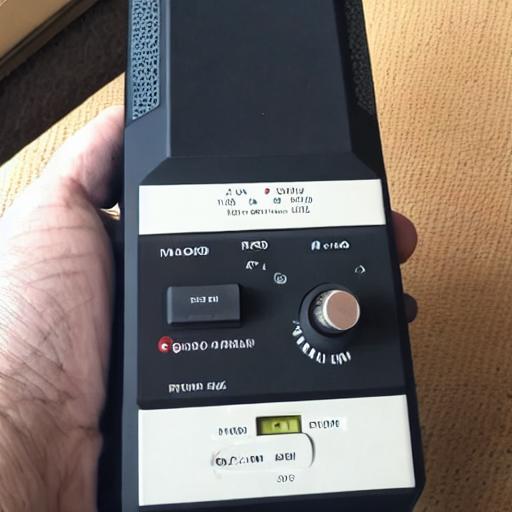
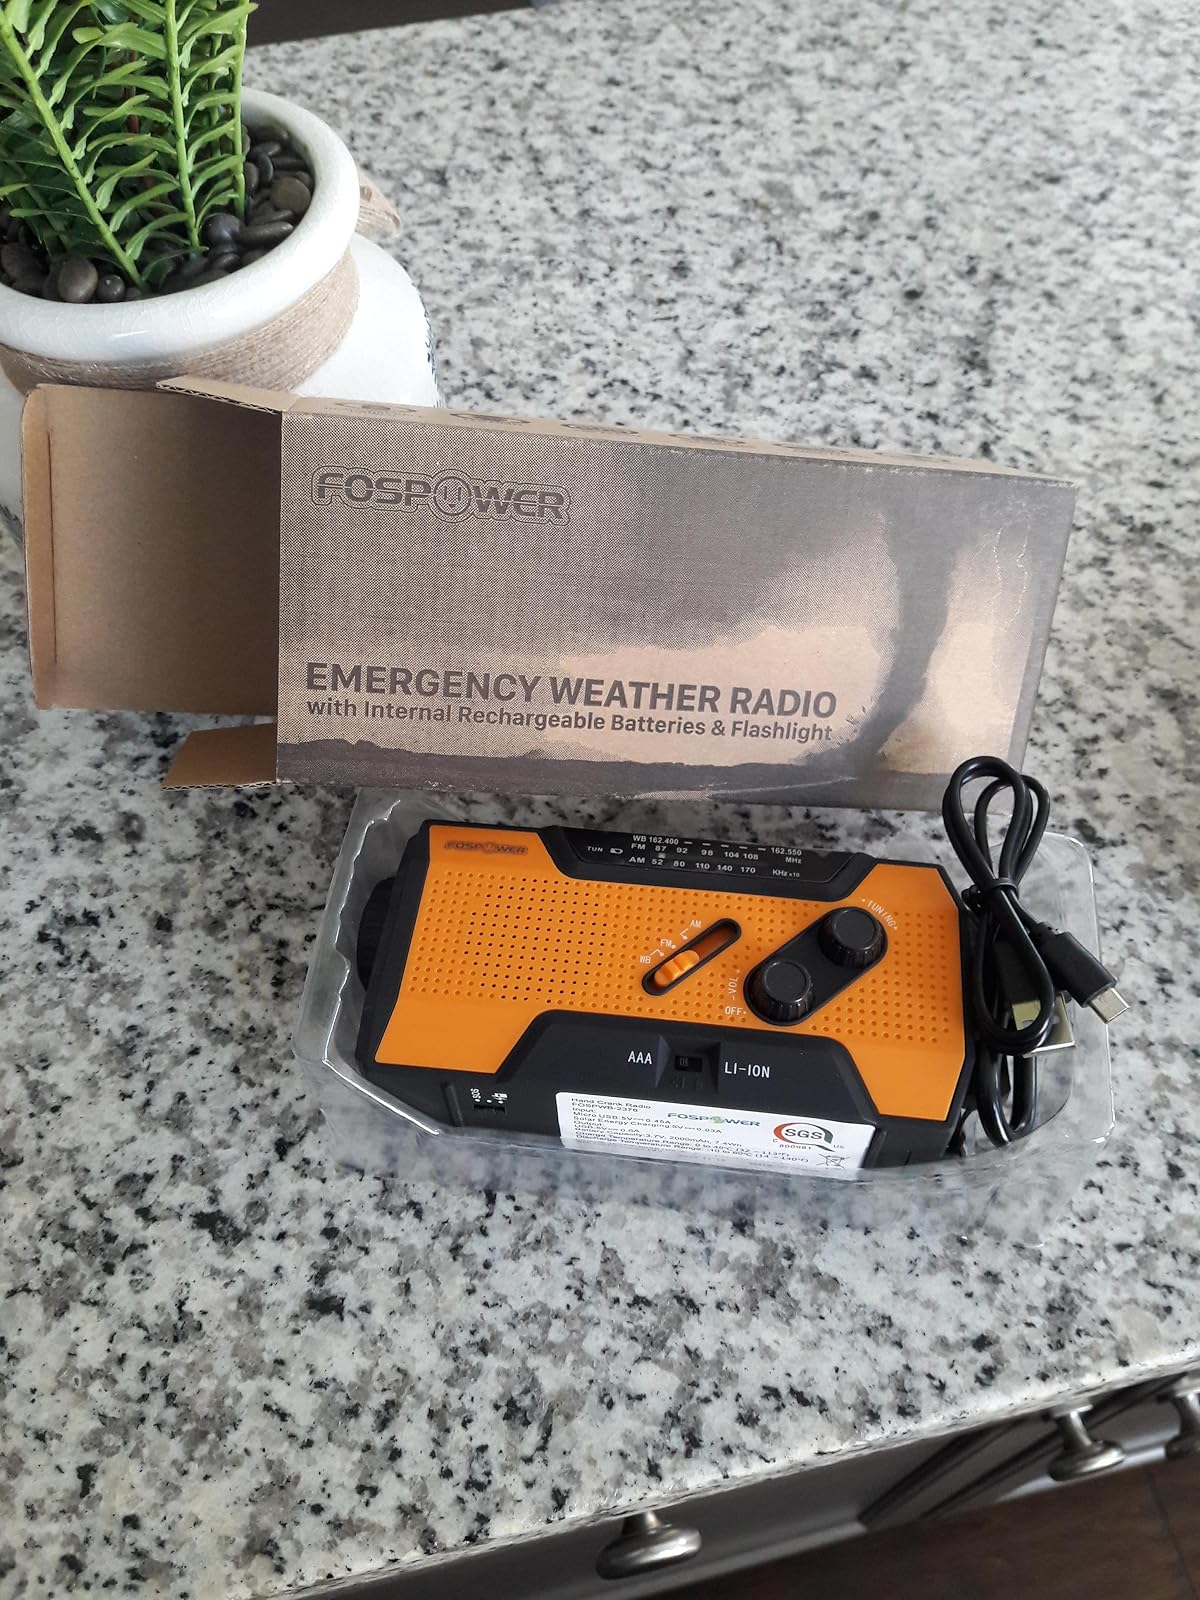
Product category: radio
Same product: no